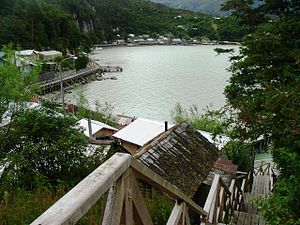
Caleta Tortel
Caleta Tortel er en by i det sydlige Chile.